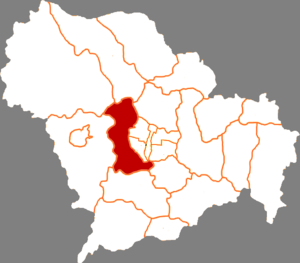
Luquan est une ville de la province du Hebei en Chine. C'est une ville-district placée sous la juridiction de la ville-préfecture de Shijiazhuang.